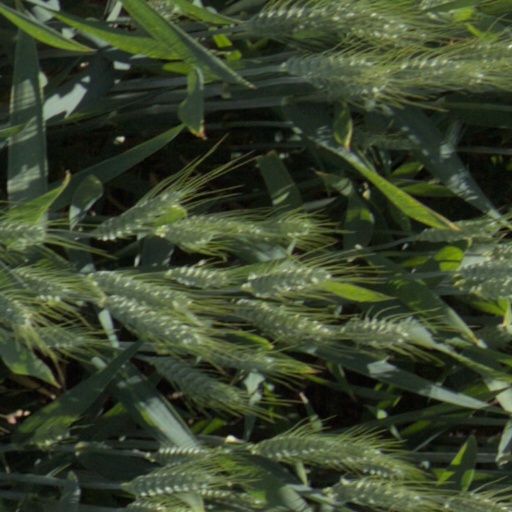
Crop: wheat